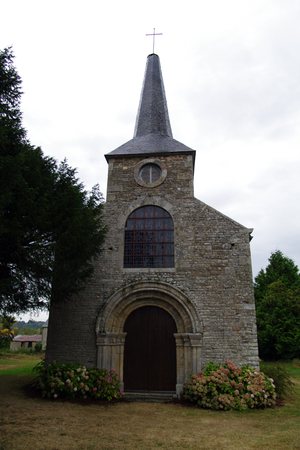
Ancienne église Saint-Lunaire, (Inscription, 1964) This building is inscrit au titre des Monuments Historiques. It is indexed in the Base Mérimée, a database of architectural heritage maintained by the French Ministry of Culture,